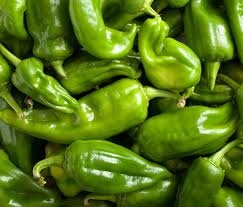
Label: capsicum